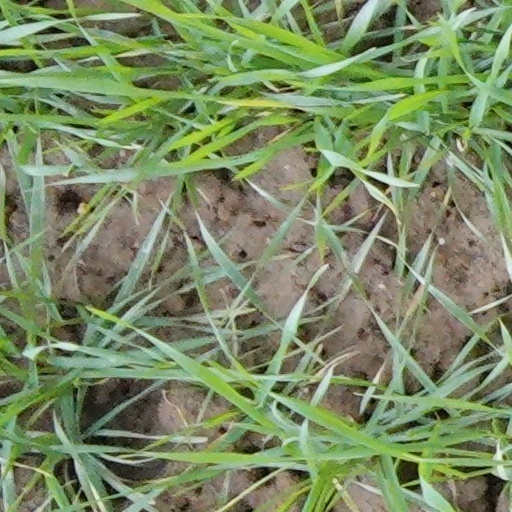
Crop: wheat